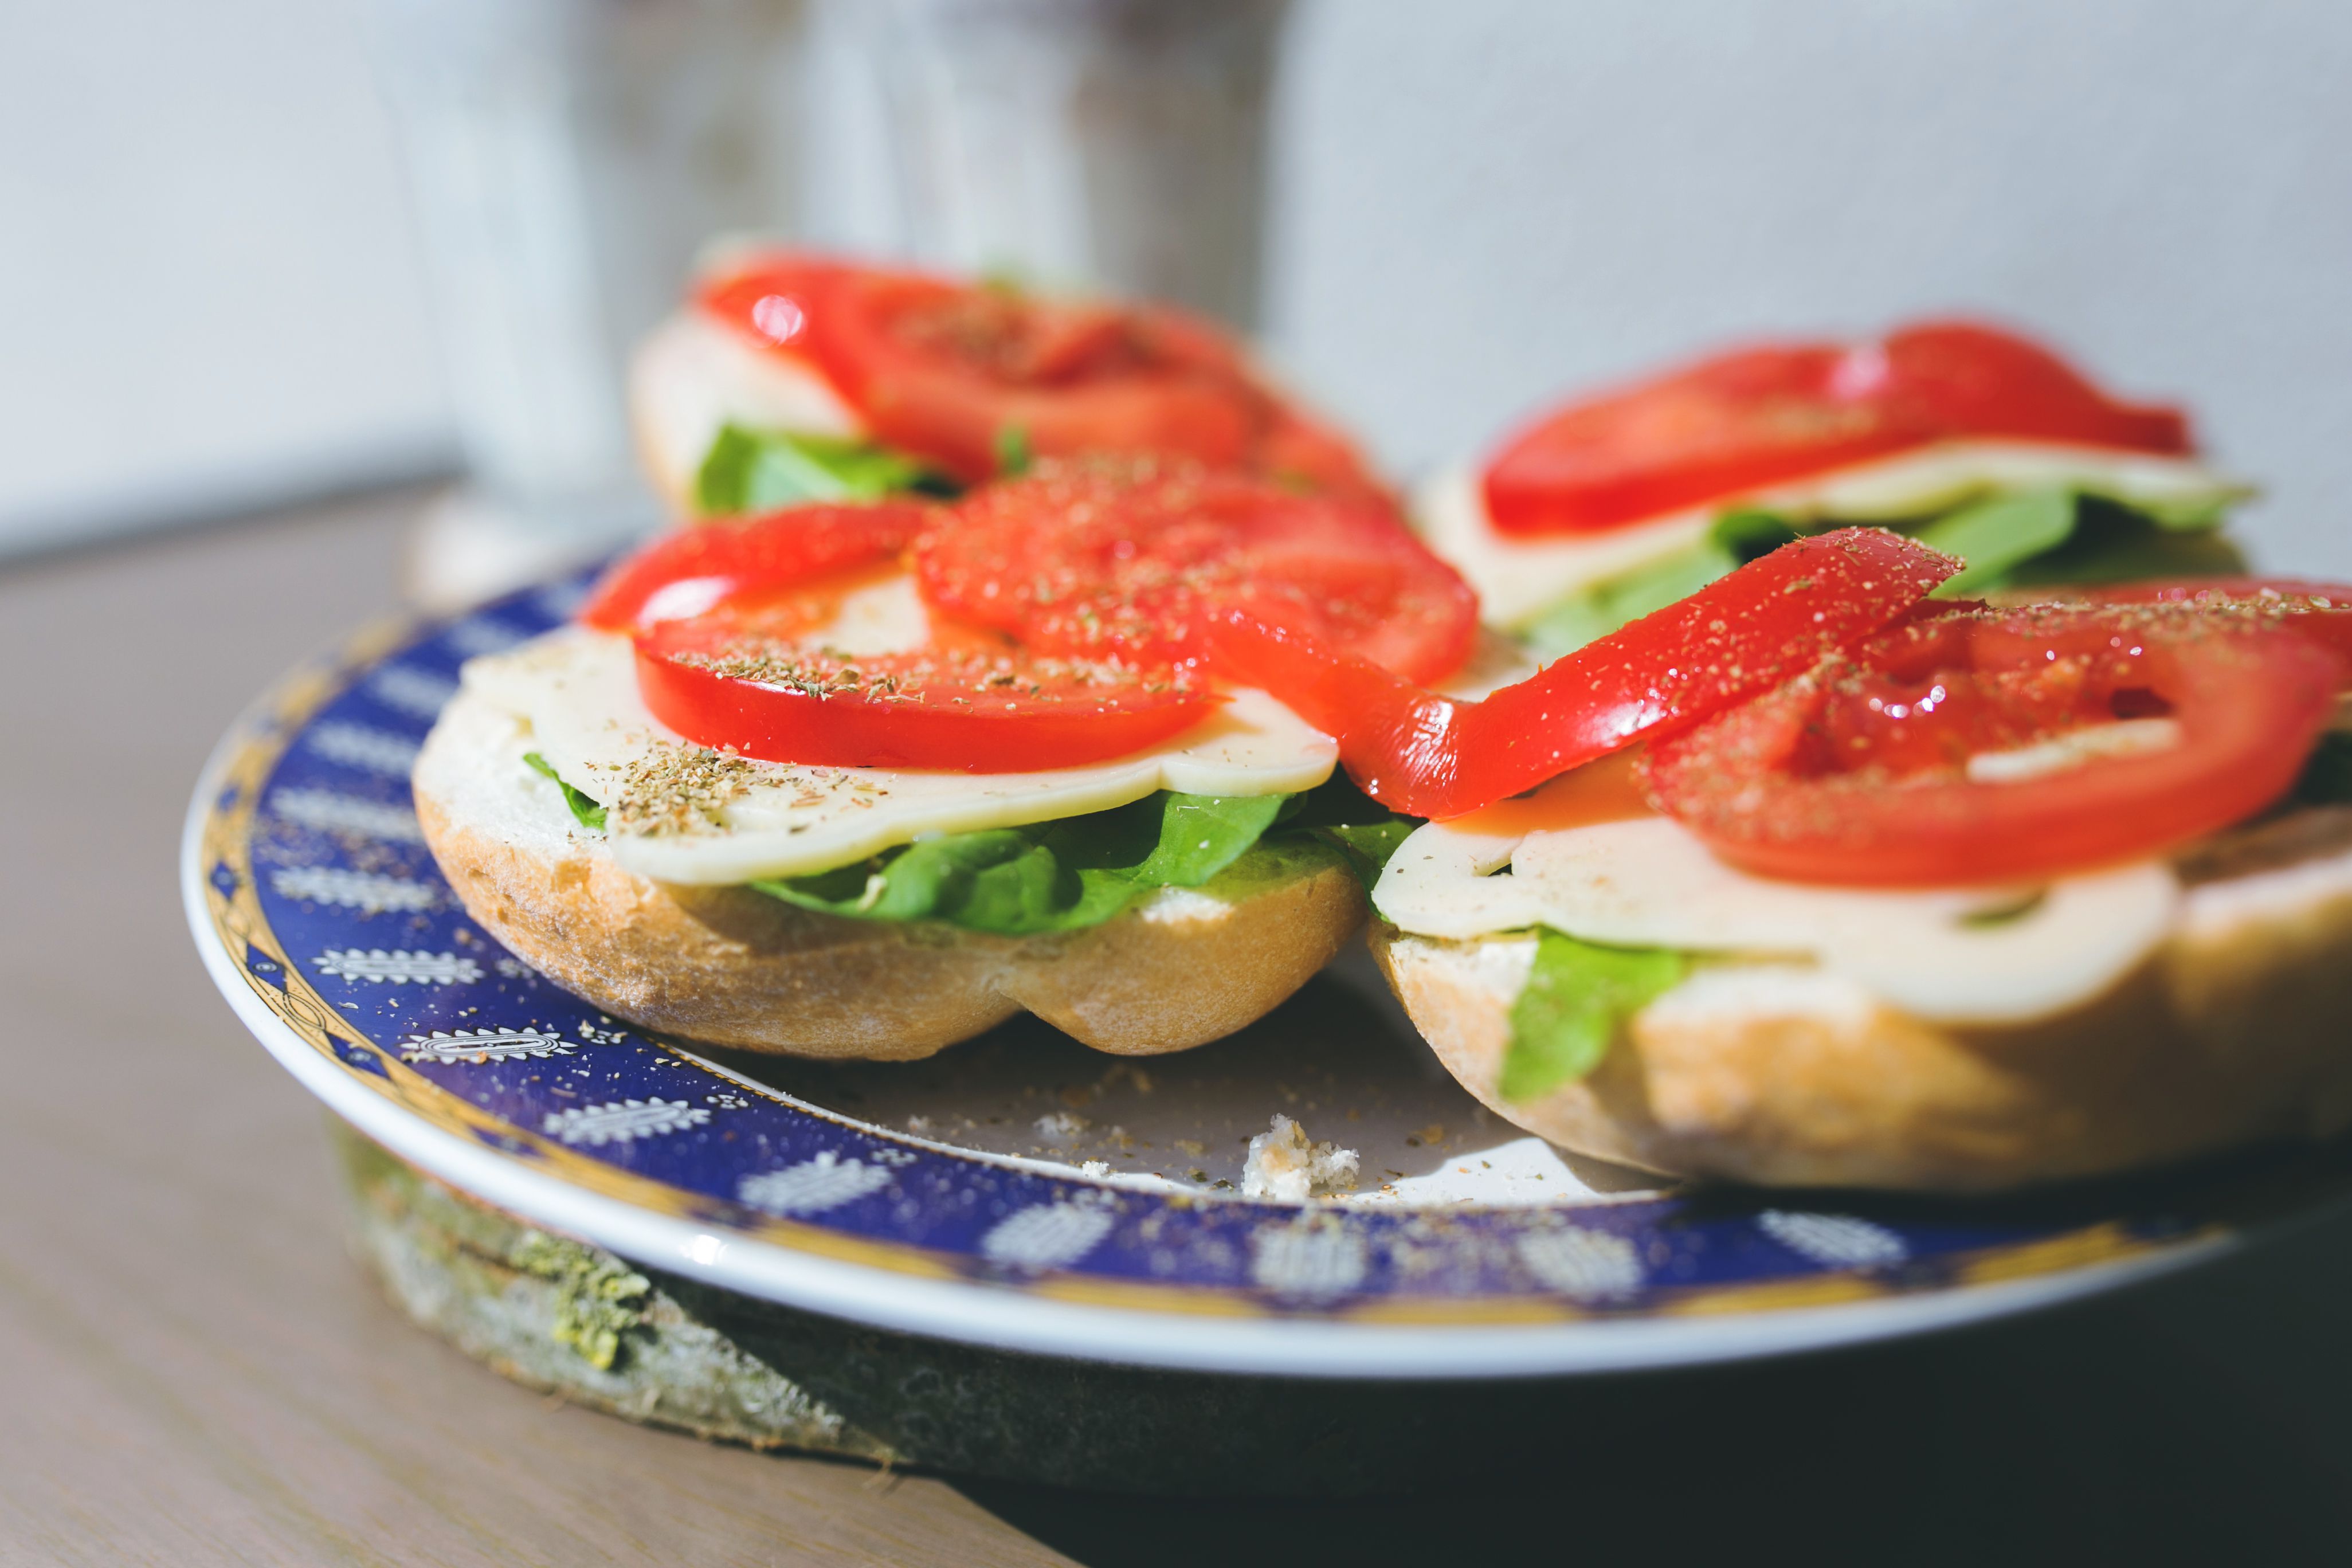
dish, food, cuisine, ingredient, finger food, appetizer, produce, vegetarian food, baked goods, staple food, recipe, hors d oeuvre, tomato, vegetable, solanum, bruschetta, mollete